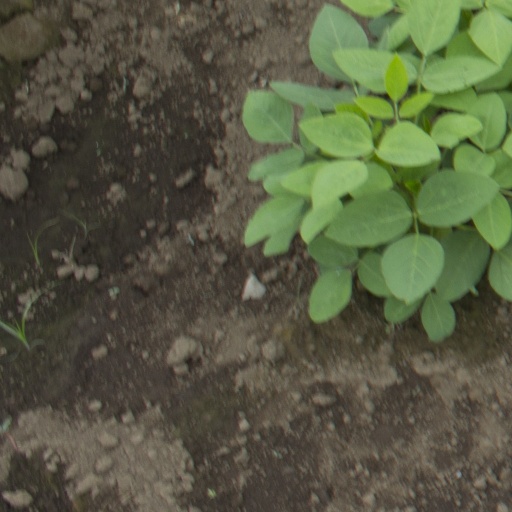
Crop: soybean